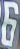
Number: 6